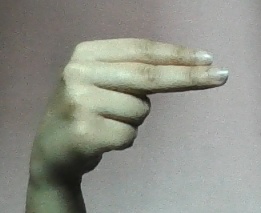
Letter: ain